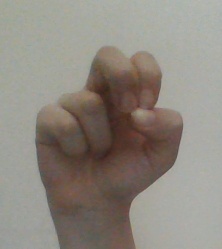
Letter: gaaf